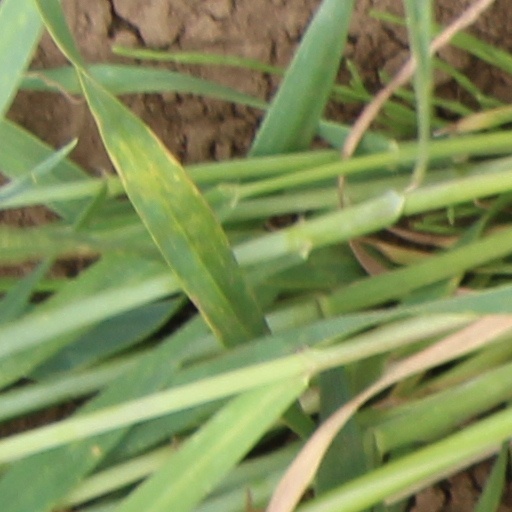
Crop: wheat